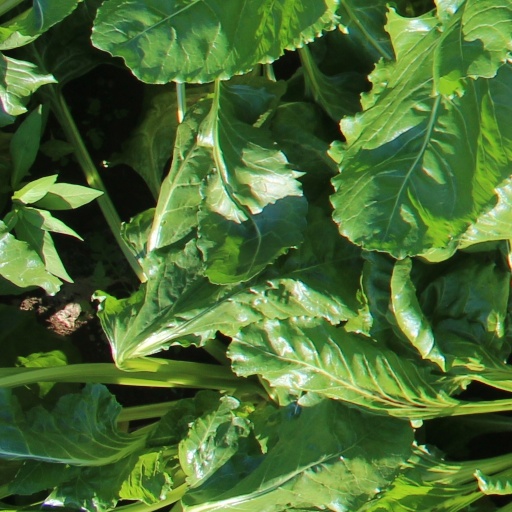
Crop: sugar beet